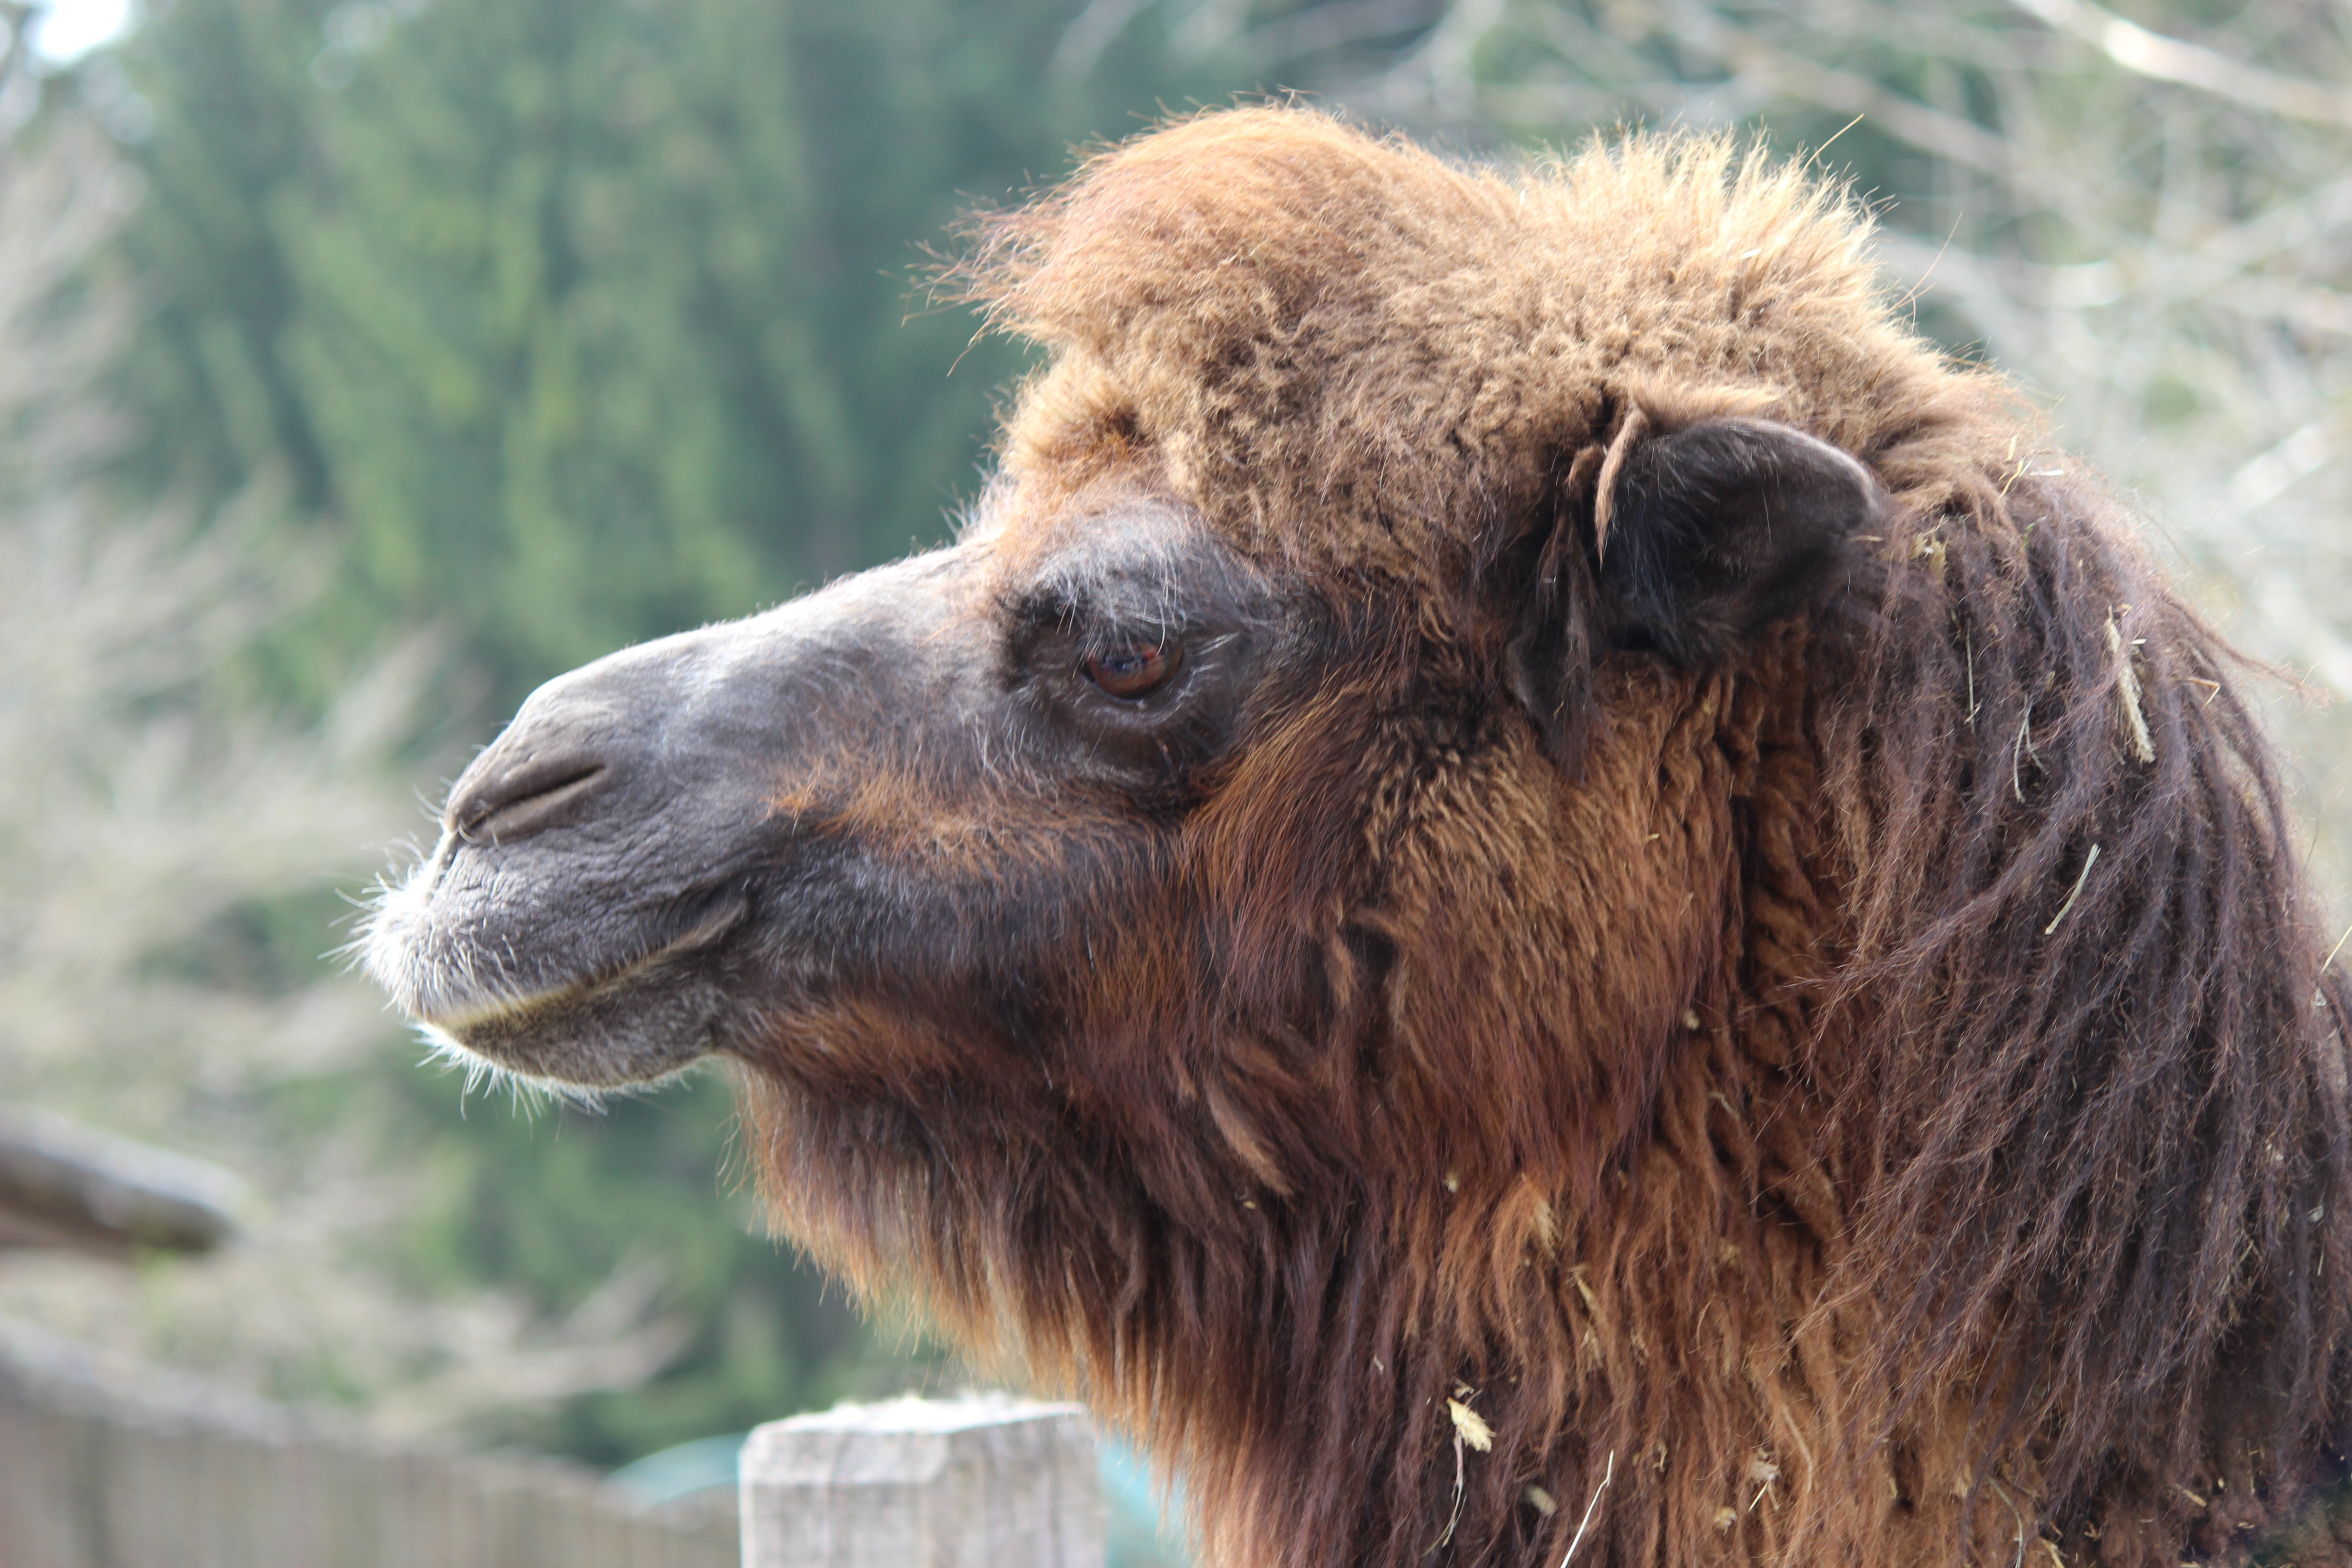
nature, animal, wildlife, zoo, camel, mammal, mane, fauna, dromedary, vertebrate, hump, camel like mammal, arabian camel